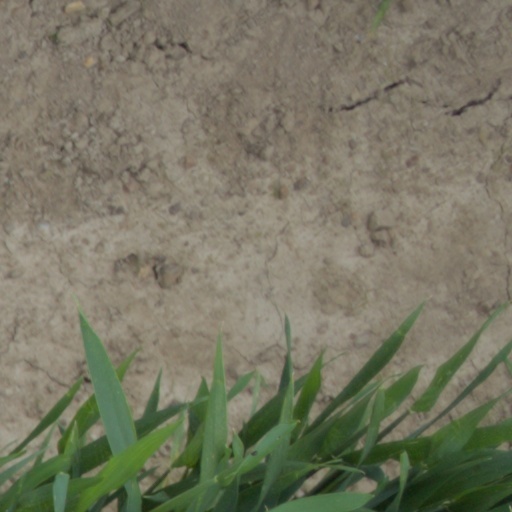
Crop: wheat